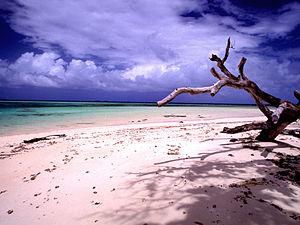
Laura est une petite ville marshallaise, située sur l'atoll de Majuro, près de Delap-Uliga-Darrit. La ville a été nommée en l'honneur de l'actrice américaine Lauren Bacall. Le recensement de 2006 y dénombre environ 2 200 habitants.